Orcus Patera

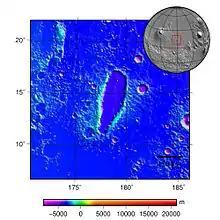
Elevation map centered on Orcus Patera. MOLA elevation map from the Mars Global Surveyor Mars orbiter

Orcus Patera is a region on the surface of the planet Mars first photographed by Mariner 4. Of unknown formation, whether by volcanic, tectonic, or cratering causes, the region includes a depression about long, wide, surrounded by a rim up to high.